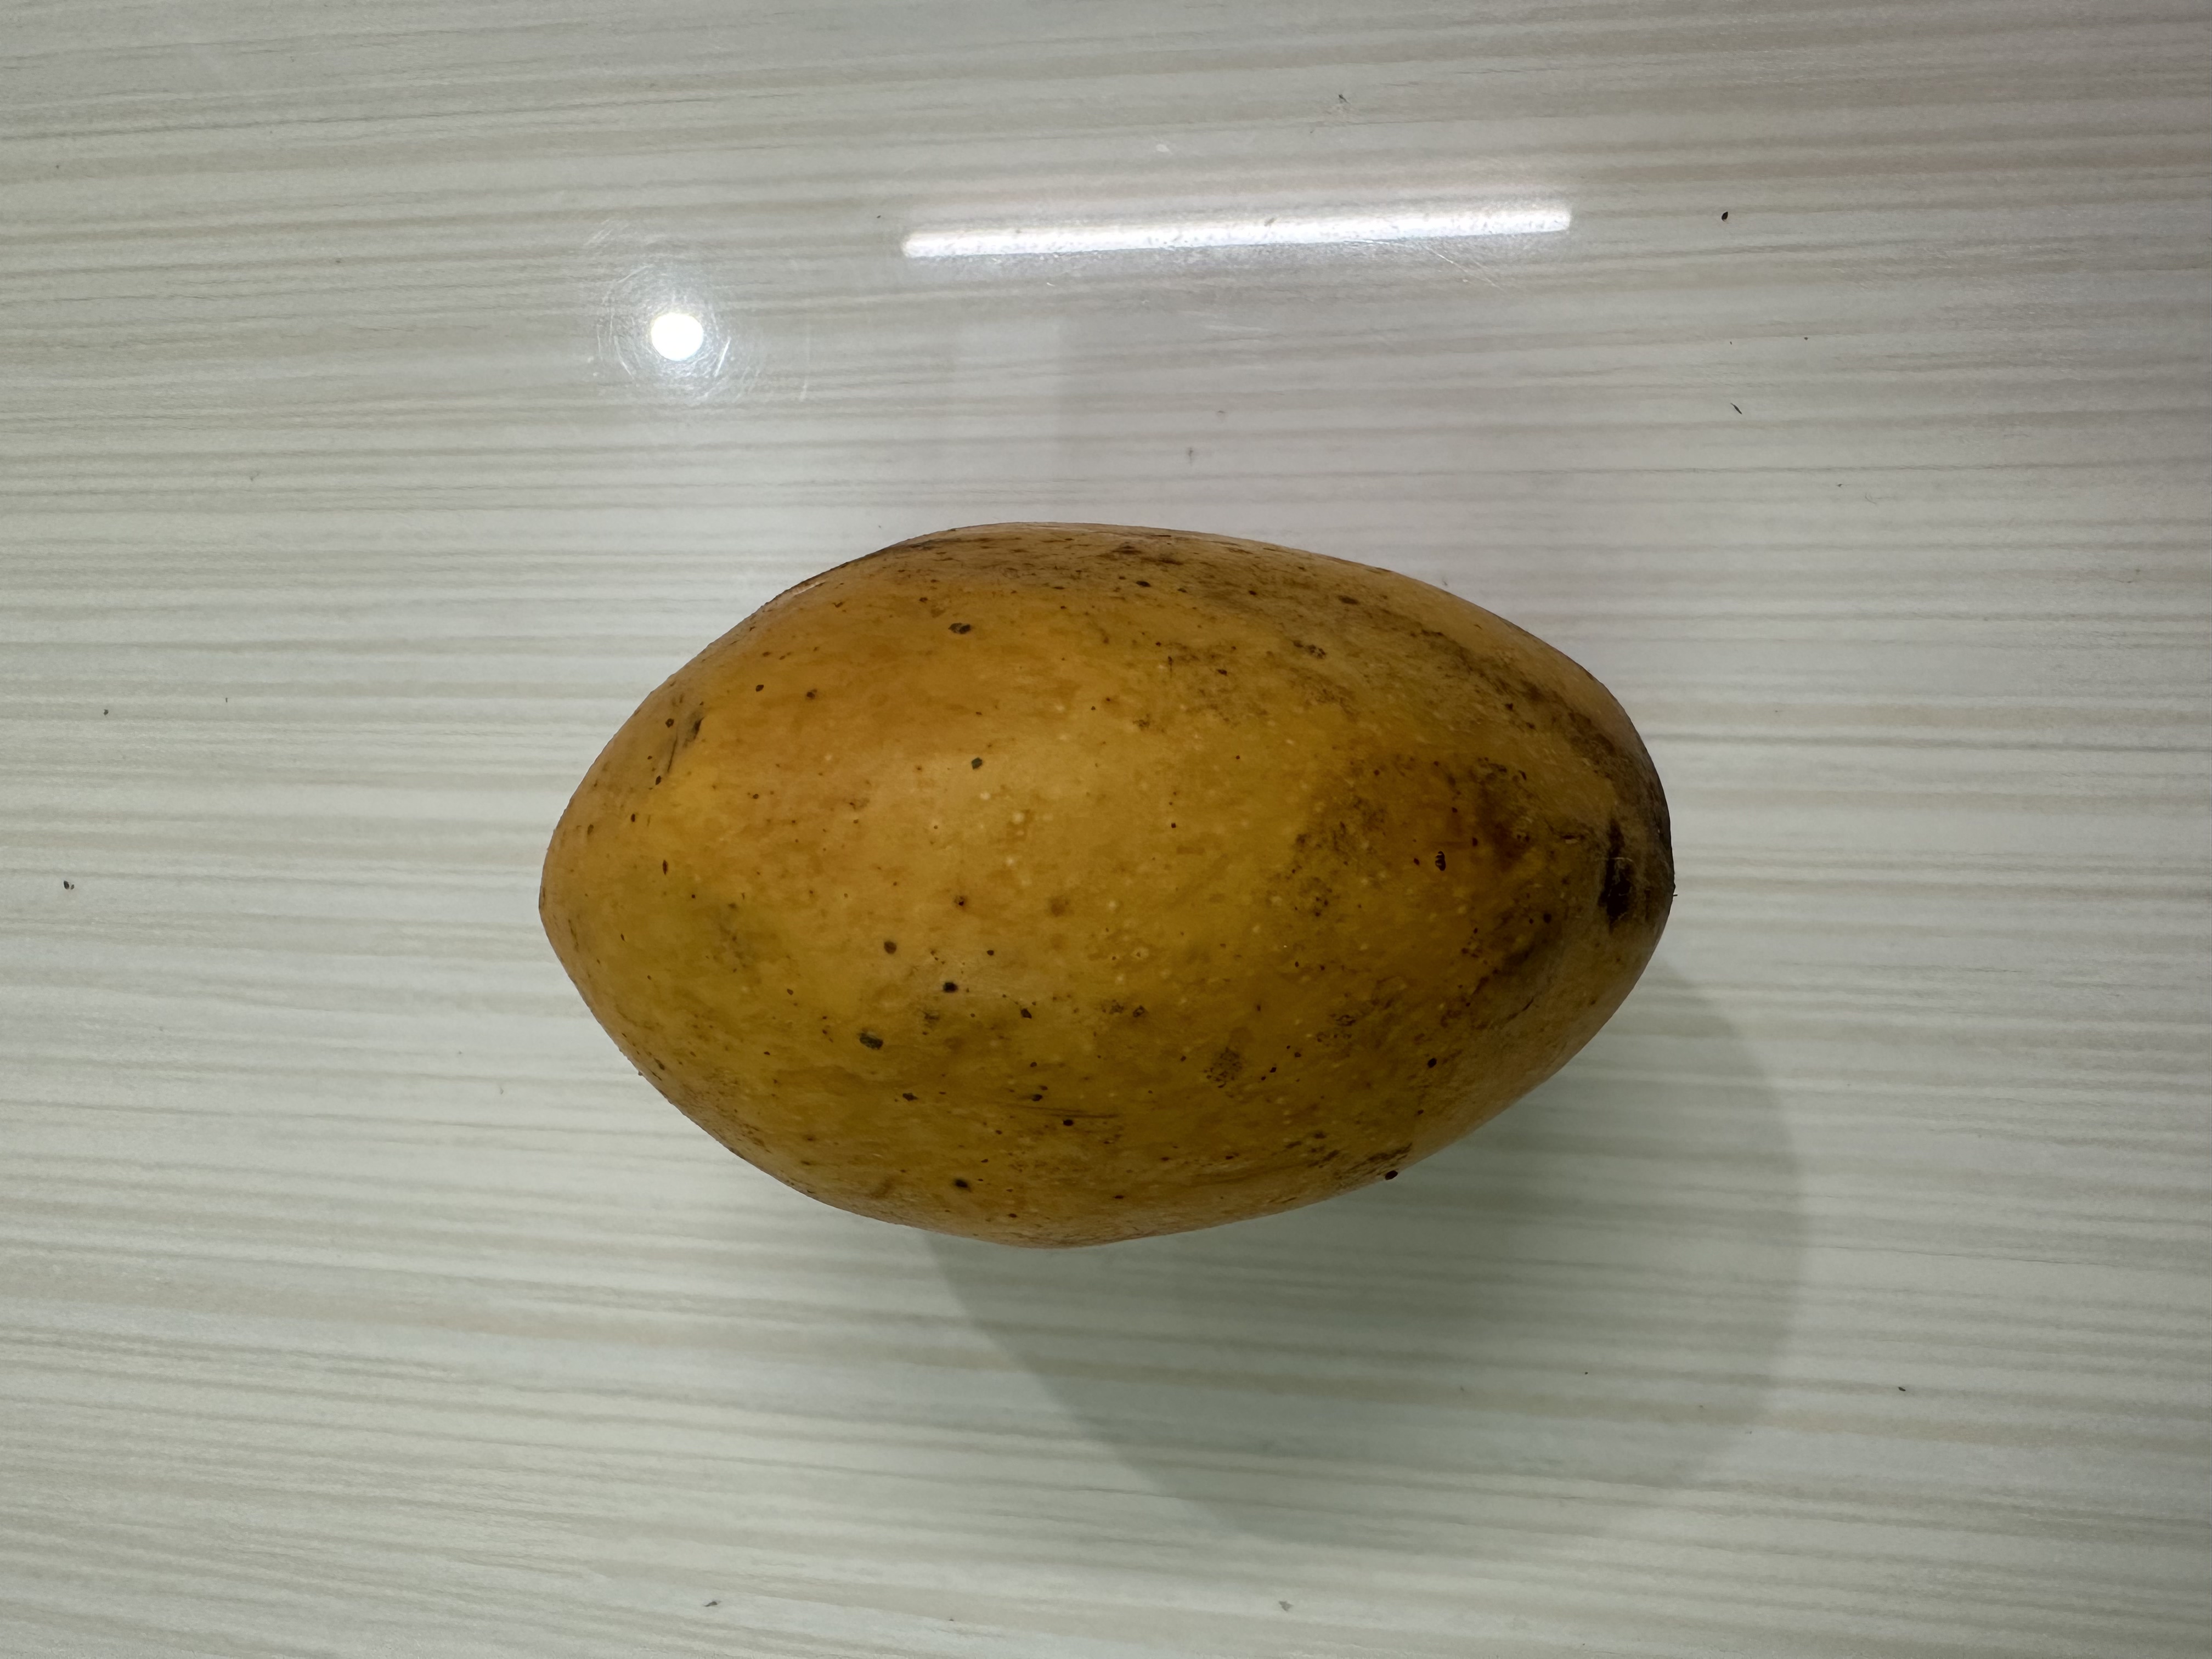
Mango variety: Bari-4